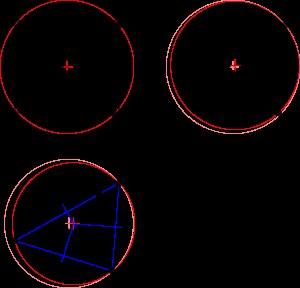
En algorithmique et en géométrie, le problème du cercle minimum consiste à trouver le cercle le plus petit contenant un ensemble de points d'un plan. On peut étendre ce problème à trois dimensions, il s'agit alors de trouver la sphère minimum contenant les points, voire à d dimensions, il s'agit alors d'hypersphères.